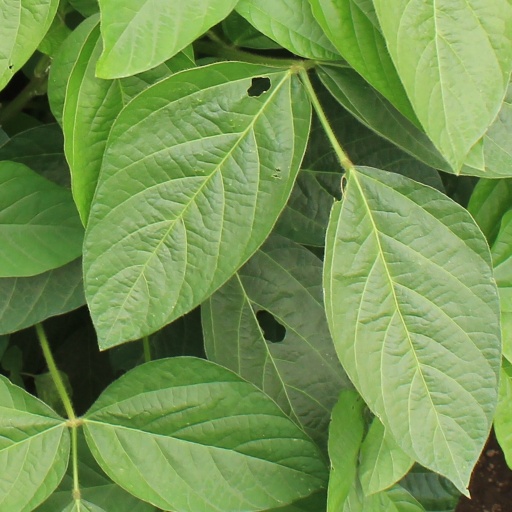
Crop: soybean